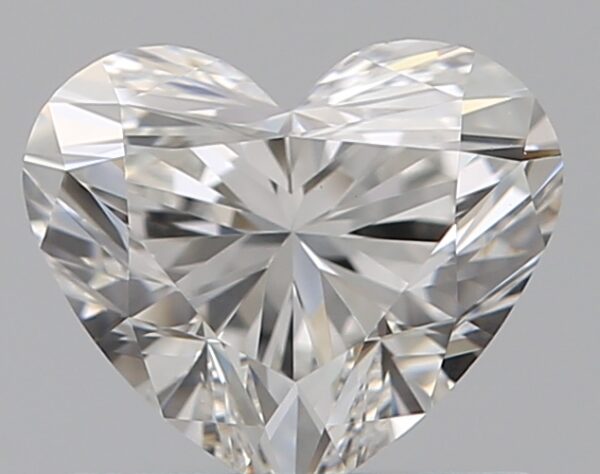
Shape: heart
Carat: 0.7
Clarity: VVS2
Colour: F
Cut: EX
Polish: EX
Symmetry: VG
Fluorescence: F
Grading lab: GIA
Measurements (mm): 5.32 x 6.21 x 3.68